Giovanni Villani

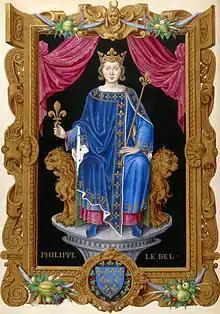
A 16th-century depiction of Philip IV of France, one of many victims of ill fate who Villani states fell from power and grace due to sin and immorality rather than fortune or circumstance

Historian Louis Green writes that the "Cronica" was written with three general assumptions about morality which shaped the organization of the work, "[channeling] events into recurring patterns of significance." These general assumptions were that excess brings disaster, that history is governed by a struggle between right and wrong, and that there is a direct connection between the events of the natural world and the overriding, supernatural and divine will of God who intercedes in these events. For example, Villani described the story of Count Ugolini of Pisa, who at the height of attaining his ill-gotten wealth and power was overthrown and eventually starved to death along with his sons. Green writes that this story in the "Cronica" bears a resemblance to the ancient Greek story of Polycrates and his ring in the work of Herodotus. However, Green notes that Villani's "cautionary tales" disembarked from the Classical Greek tradition of the arrogant and haughty rich falling from fortune due to the Greek belief in equalizing forces determining one's unavoidable fate, which Green calls "excessive good fortune having to be balanced by an appropriate measure of sorrow." Villani's adherence to Medieval Christianity allowed him to suggest retribution was delivered because of sin and insult to God. He stressed that those who gained prestige would fall prey to pride; confidence in their position would then lead them to sin, and sin would bring on a stage of decline. Villani wrote: